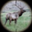
Label: deer